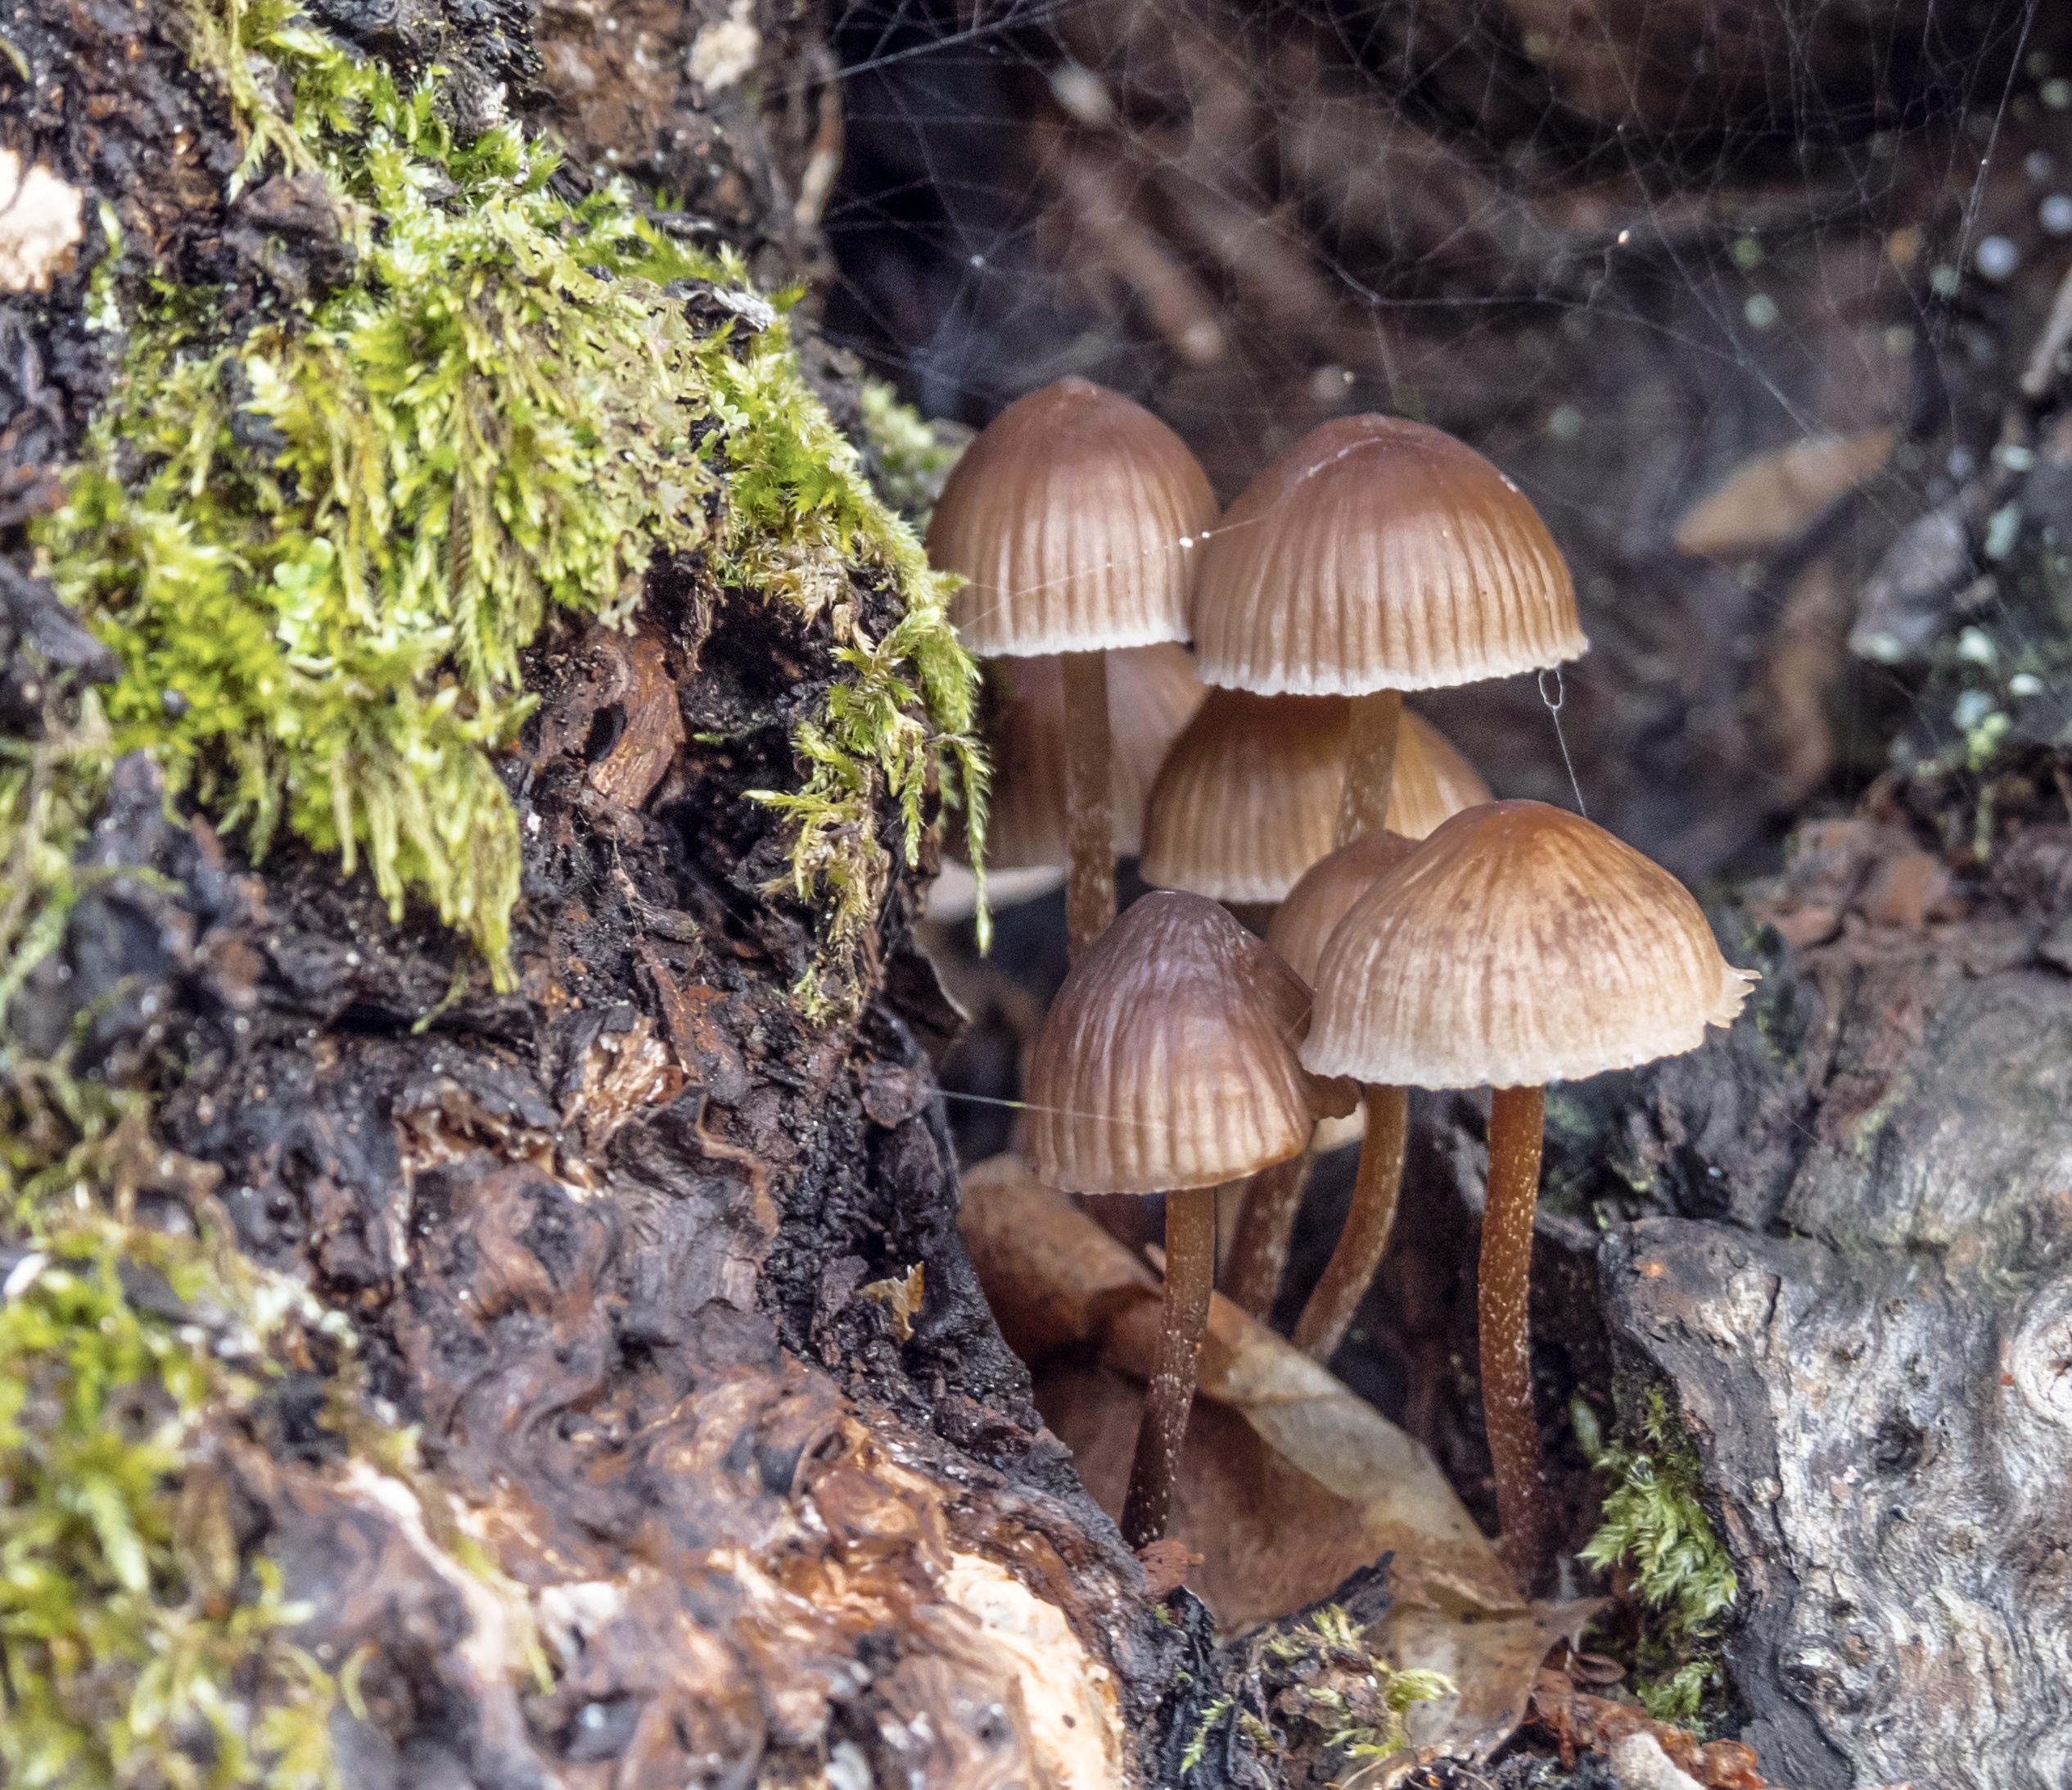
nature, forest, grass, field, lawn, wildlife, green, natural, autumn, soil, mushroom, garden, flora, fauna, plants, life, fungus, fungi, mushrooms, diversity, wallpaper, prado, woodland, bolete, auriculariales, moisture, ephemeral, the field, matsutake, oyster mushroom, edible mushroom, medicinal mushroom, agaricomycetes, agaricaceae, penny bun